Guinea-Bissau Civil War

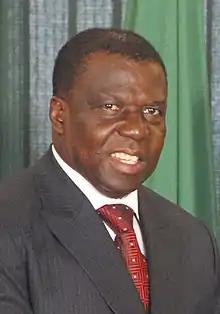
João Bernardo "Nino" Vieira, President of Guinea-Bissau (1980–1999)

The armed forces deployed reinforcements along the border with Casamance to prevent the separatists from entering the country. In late January, following the seizure in Guinea-Bissau of a cache of weapons, a number of officers of the armed forces were arrested on charges of supplying arms to the Casamance separatists.